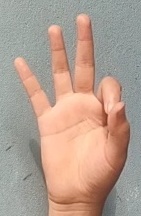
ASL sign: 9